Return to Halloweentown

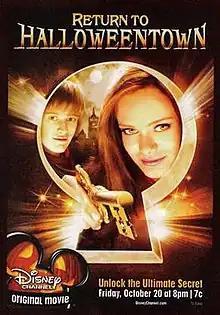
Promotional poster

Return to Halloweentown (also known as Halloweentown 4) is a 2006 American fantasy comedy film released as a Disney Channel Original Movie that premiered on October 20, 2006, and is the fourth and final film in the "Halloweentown" series. The story follows Marnie Piper (Sara Paxton) going to college at Witch University in Halloweentown, where dark forces try to control her magic.